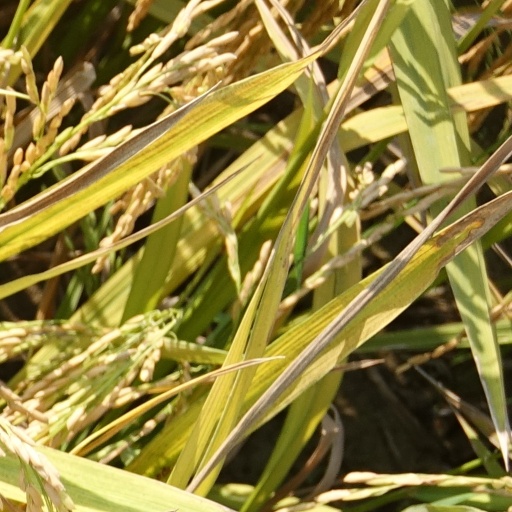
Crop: rice